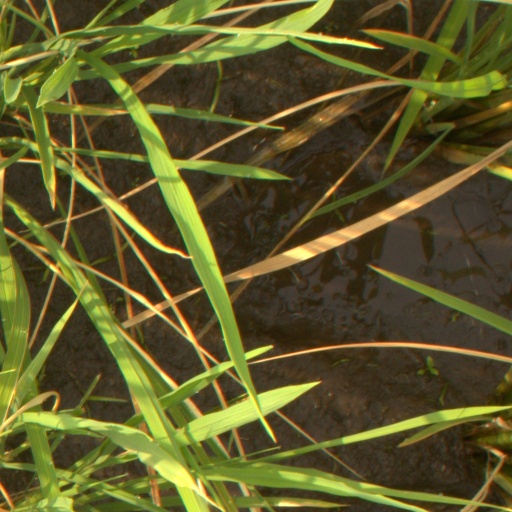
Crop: rice